Carsten Anker

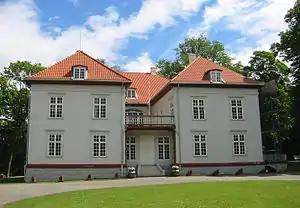
Eidsvoll Manor in Akershus

He then started his career as a civil servant. On 10 May 1774 he was appointed secretary in the (College of General Rural Economy and Commerce), in 1776 he was made , in 1781 third deputy of the (Mining Directory) and in 1784 second deputy. He was given the (mostly honorary) titles of and in 1779 and 1784 respectively, and on 14 January 1779 he was also made a member of the nobility. When "" was dissolved by royal resolution on 28 January 1791, Anker was given a pension, but kept a position as first director of the so-called (Realisation Committee). This position entailed among other things special responsibility for the government's Norwegian glassmaking companies. In 1792 he was made first director of the Danish Asia Company, a position he held until 1811. He also acquired considerable property in Norway by buying the historic Eidsvoll Ironworks. He was elected a Fellow of the Royal Society in 1804.